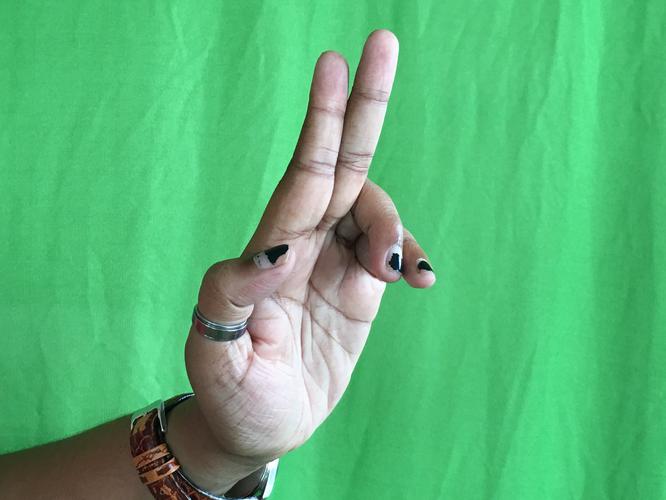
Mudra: Ardhapathaka
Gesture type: single_hand